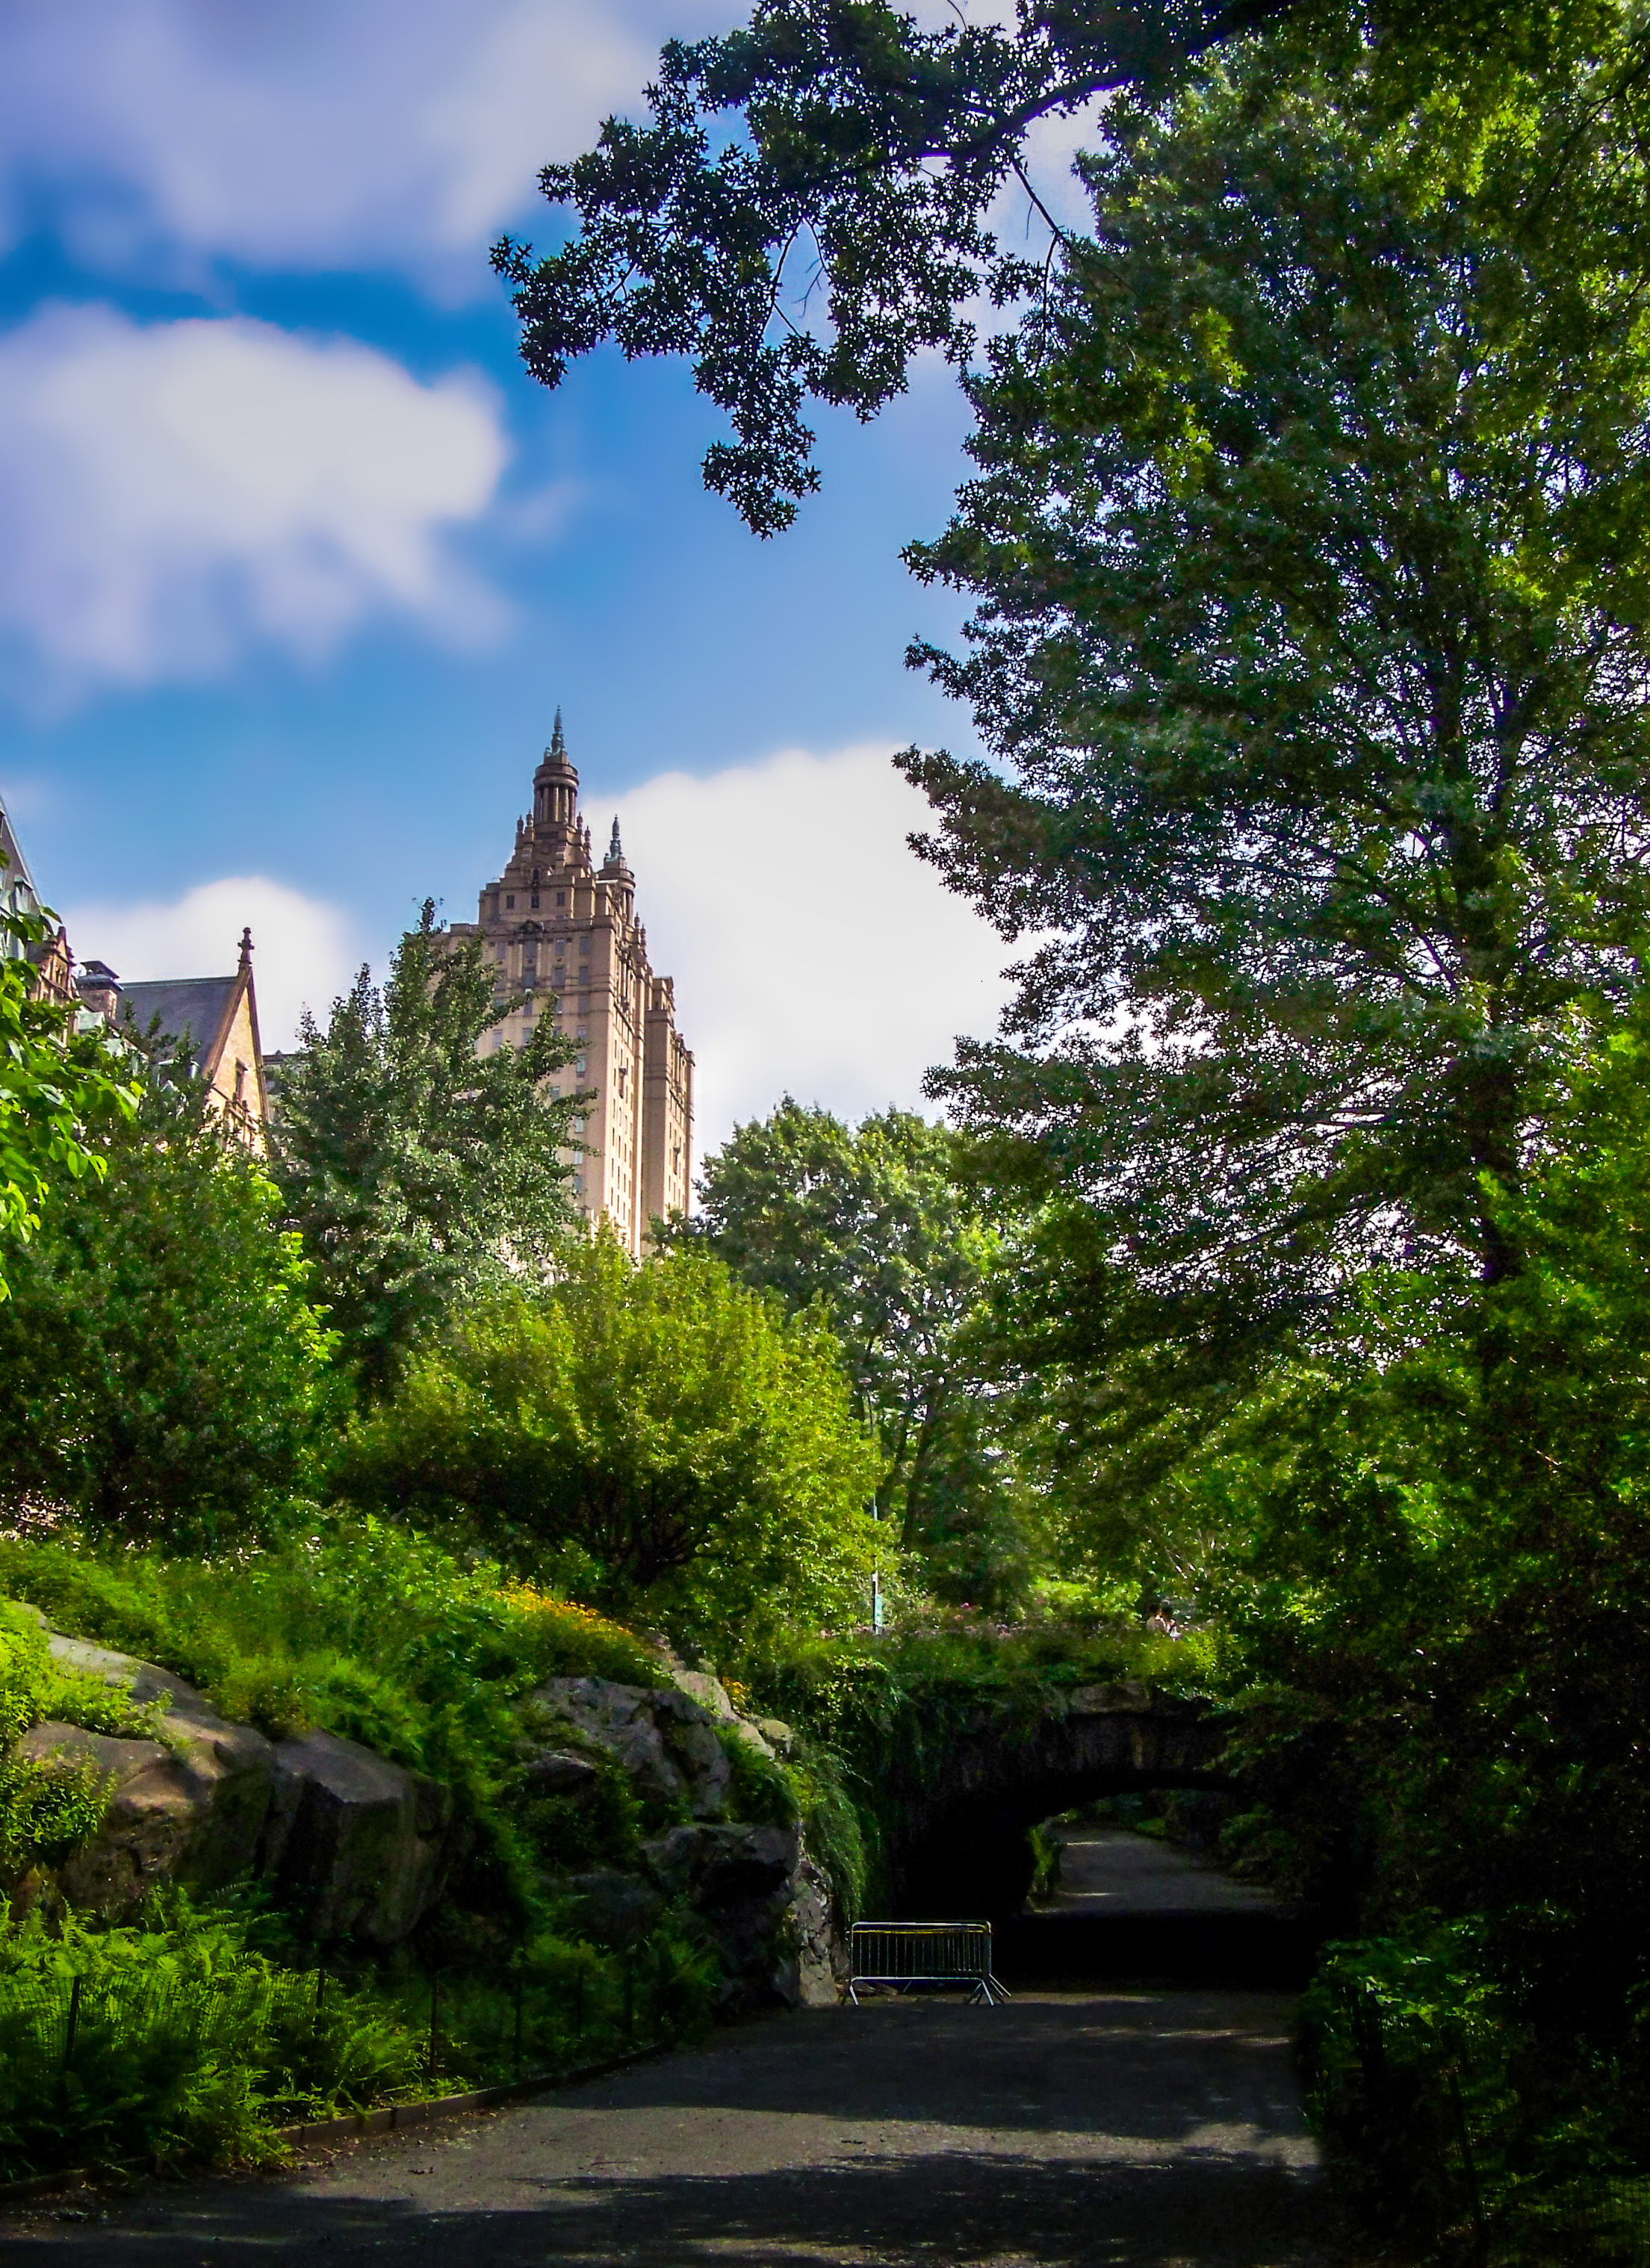
landscape, tree, nature, plant, leaf, flower, chateau, city, manhattan, nyc, autumn, park, usa, castle, botany, garden, central, new, york, botanical garden, rural area, woody plant